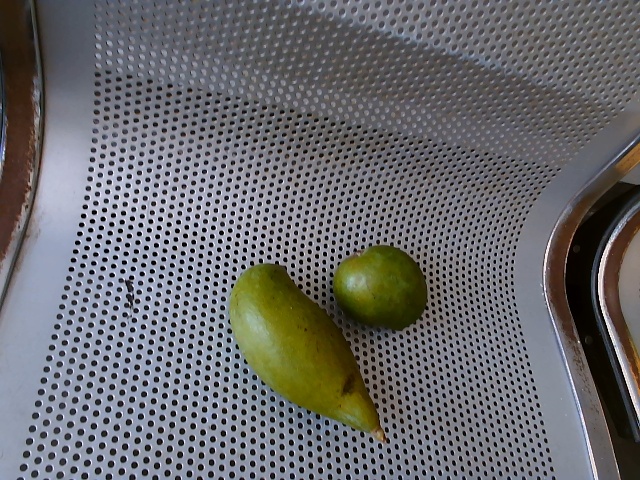
Label: Raw_Mango